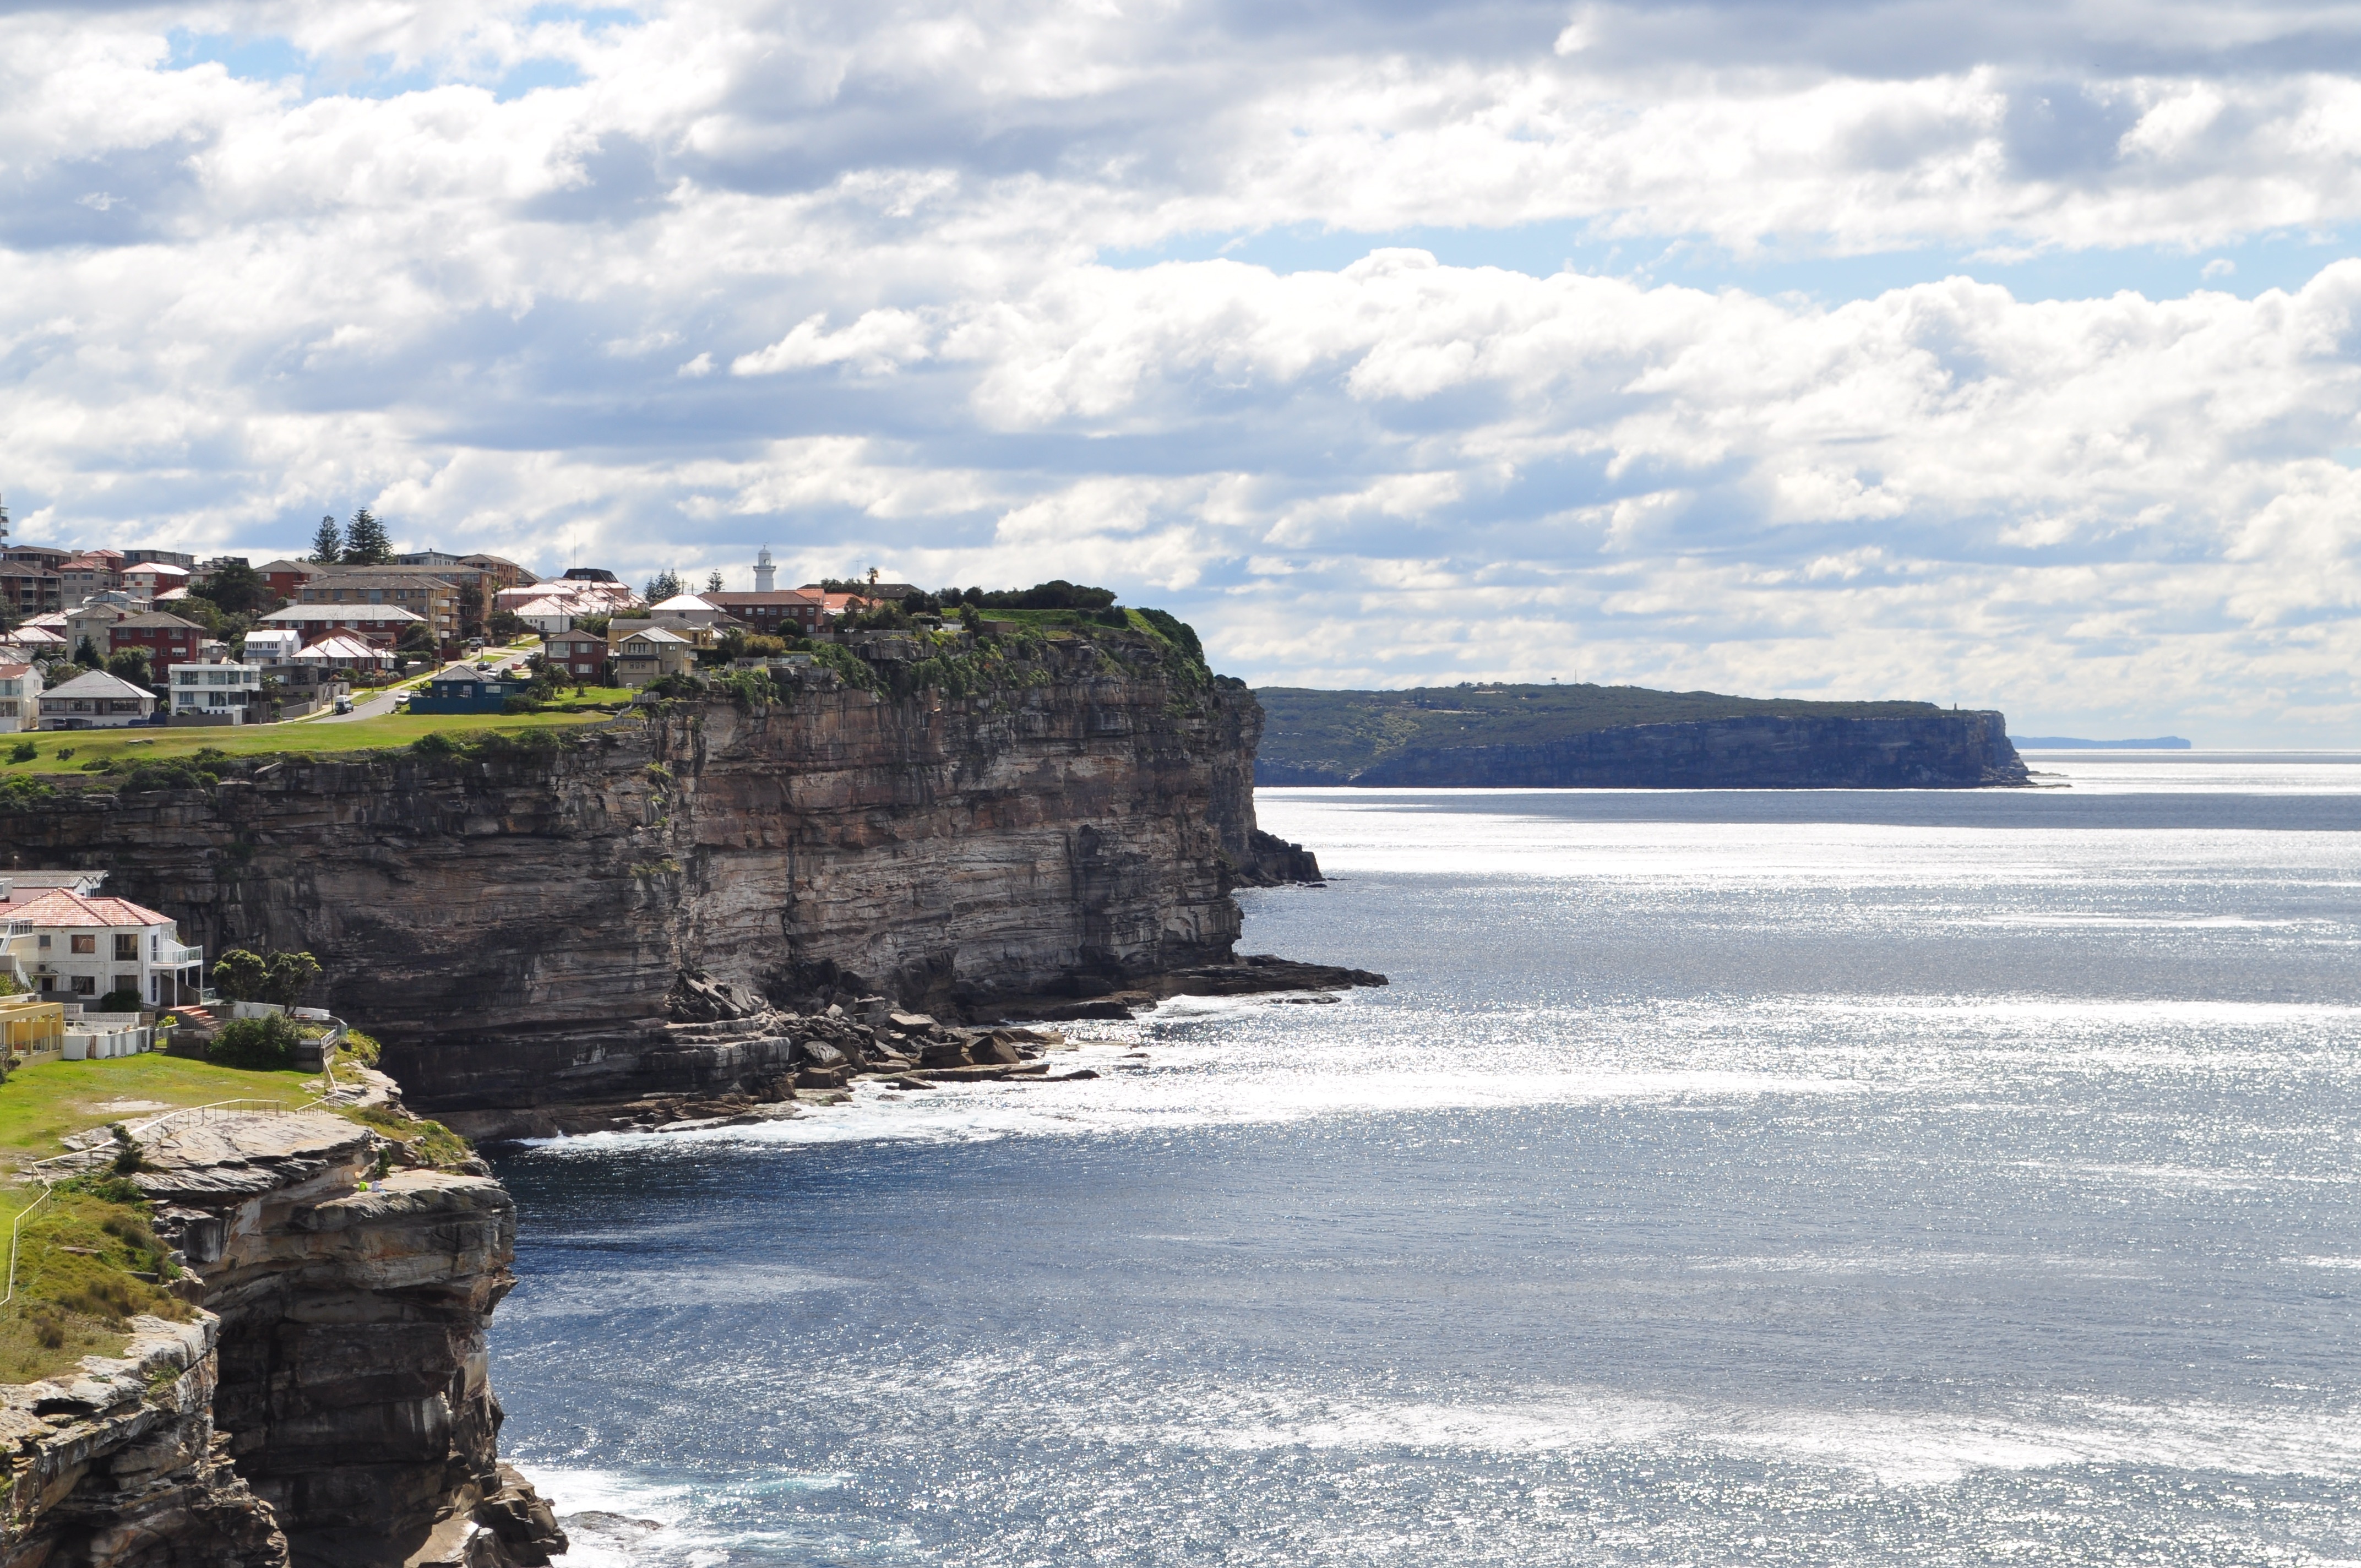
beach, sea, coast, rock, ocean, shore, wave, vacation, cliff, cove, bay, terrain, body of water, australia, cape, islet, landform, bondi beach, geographical feature